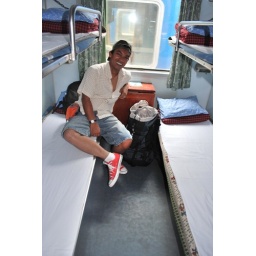
the sleeping cabin in the train